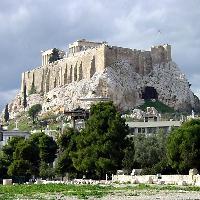
Weather: cloudy or overcast